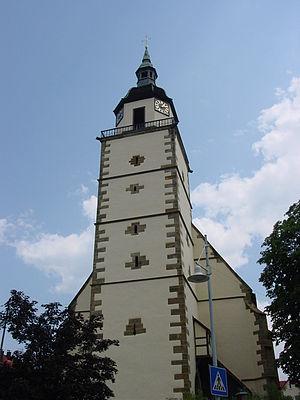
Weilheim an der Teck est une ville de Bade-Wurtemberg, située dans l'arrondissement d'Esslingen, dans la région de Stuttgart, dans le district de Stuttgart.